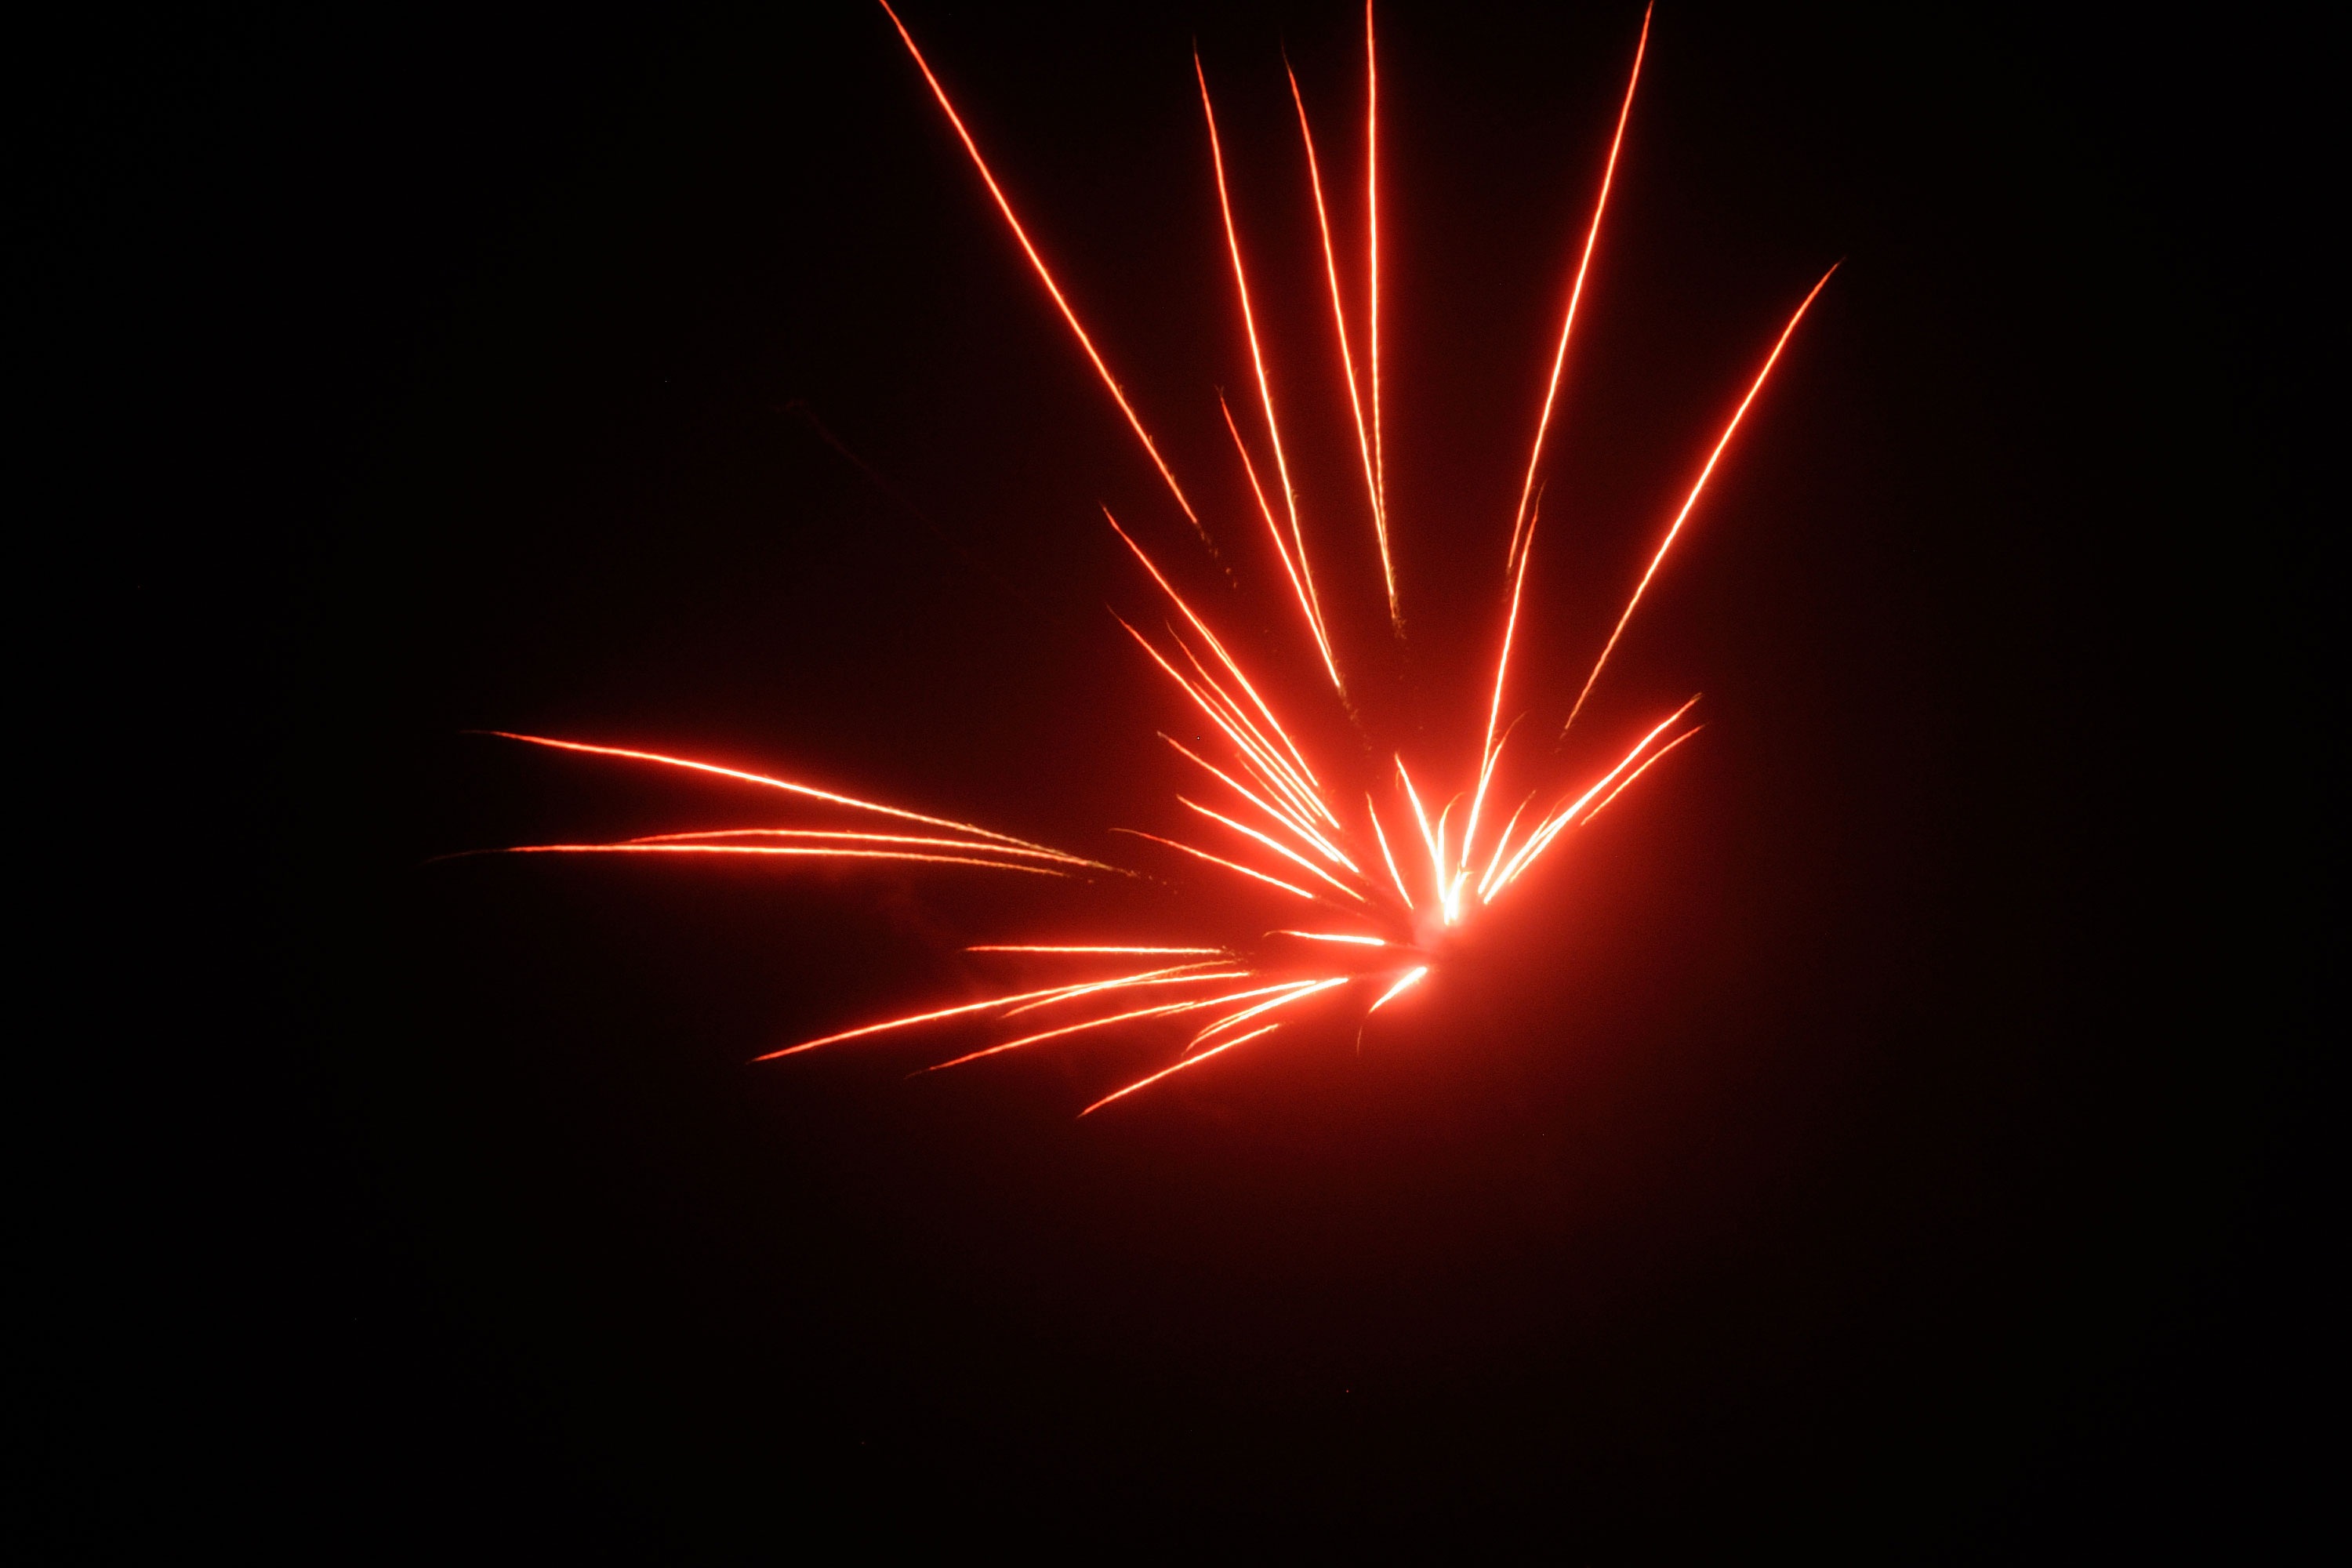
night, recreation, sparkler, red, pyrotechnics, lights, fireworks, illustration, hell, event, new year's eve, new year's day, explosions, outdoor recreation